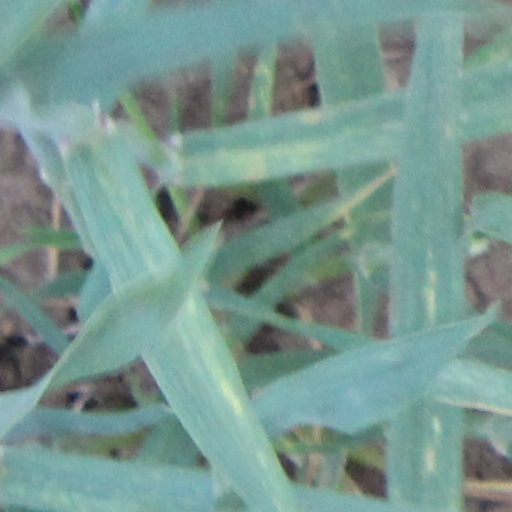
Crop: wheat